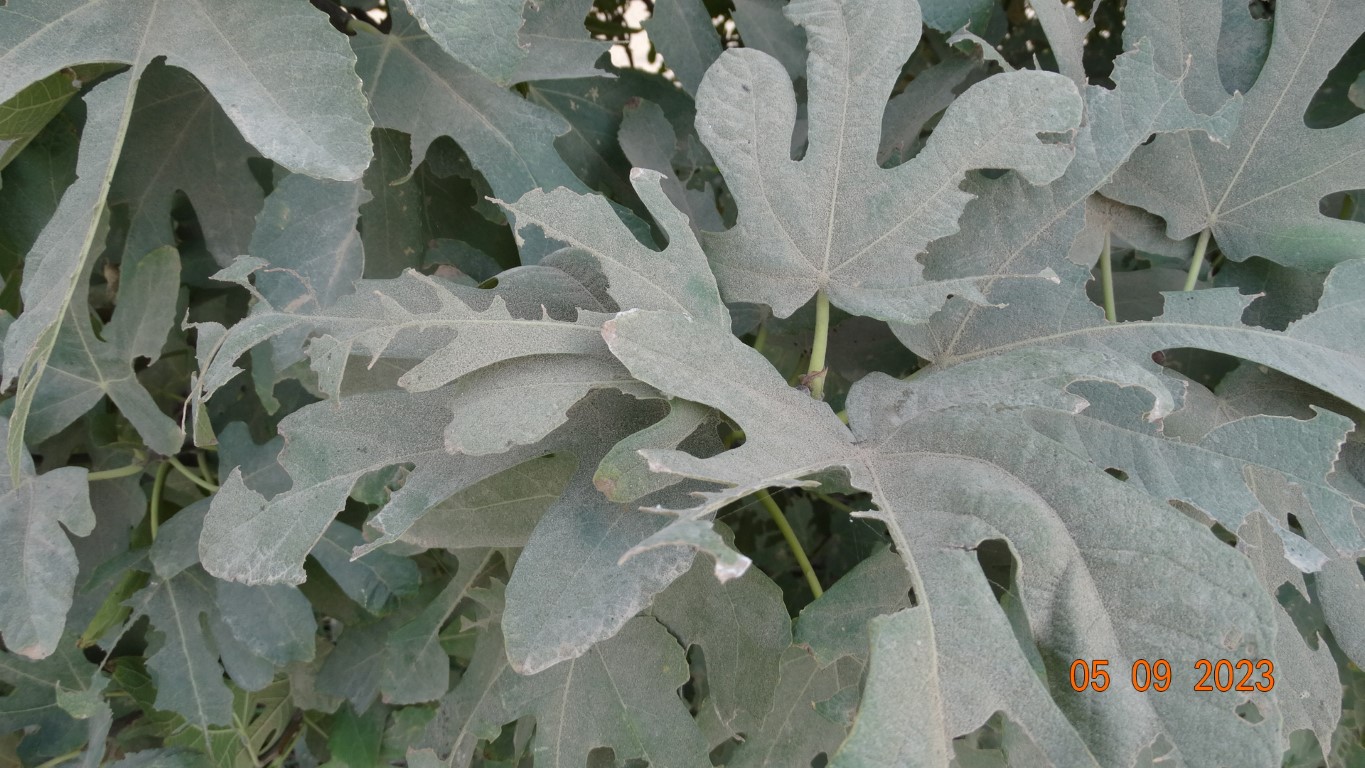
Label: infected